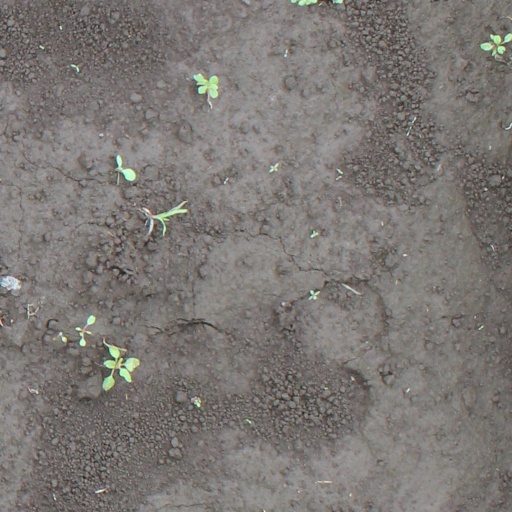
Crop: soybean